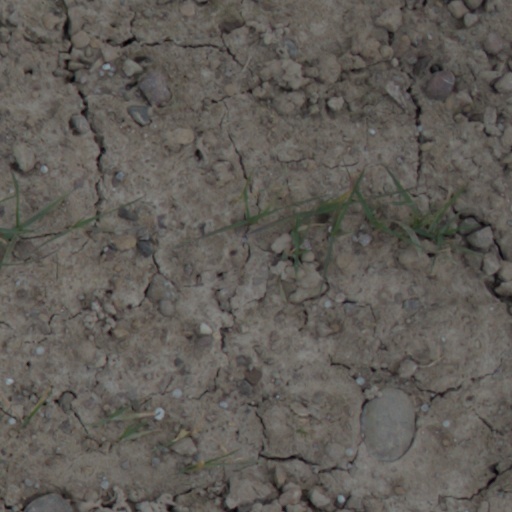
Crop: wheat